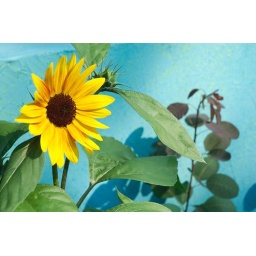
Yellow flowers against a blue wall